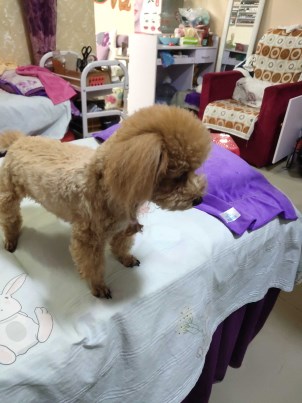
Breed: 7449-n000128-teddy